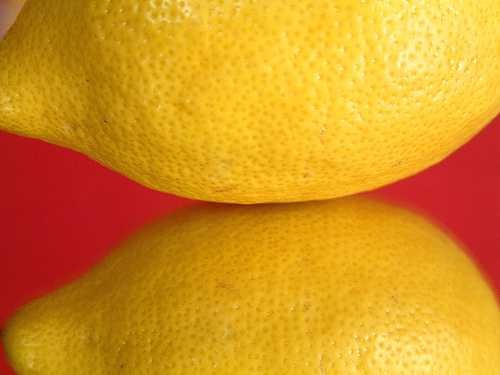
Label: Lemon